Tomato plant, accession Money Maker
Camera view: vertical (180 deg); turntable rotation: 240 degrees
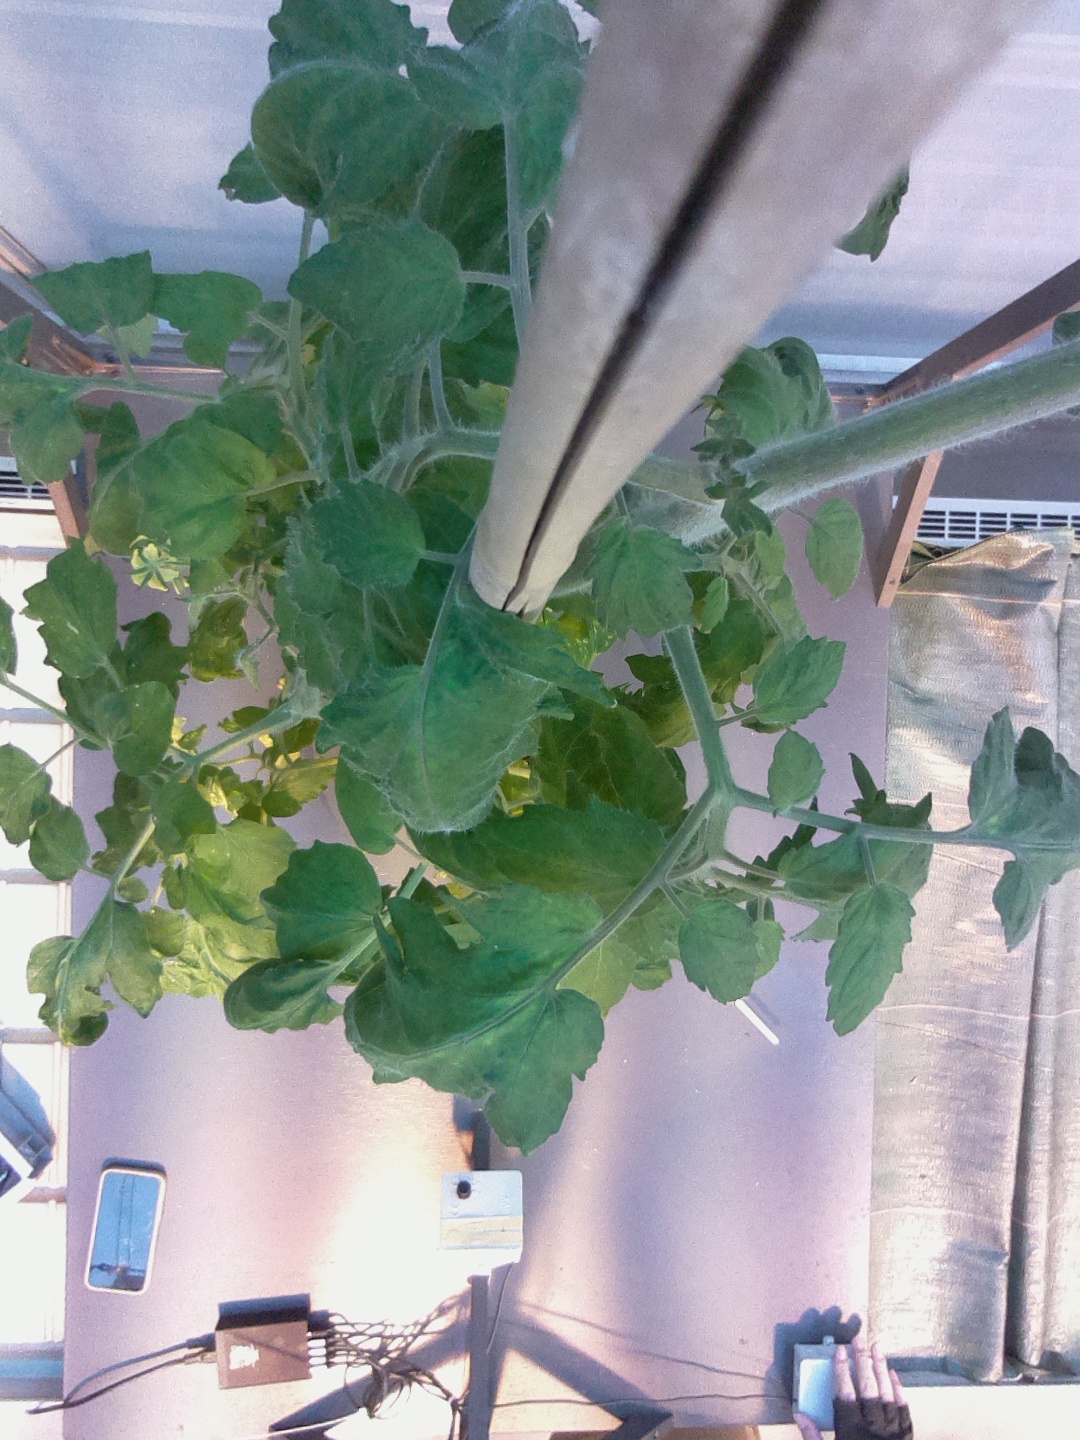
BBCH growth stage 63: 30%-40% of flowers open